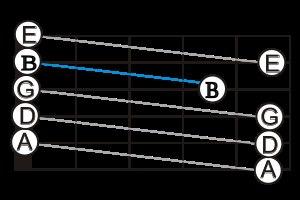
L'accordage ou l'accord est l'action d'accorder un instrument de musique, c'est-à-dire son réglage pour en obtenir les notes désirées. L'accord se fait par la modification de la tension d'une corde, d'une membrane, de la longueur d'un tuyau, etc. Selon l'instrument concerné, celui-ci peut être effectué par le musicien lui-même ou par un spécialiste, appelé par exemple « accordeur » pour le piano ou « harmoniste » pour l'orgue.